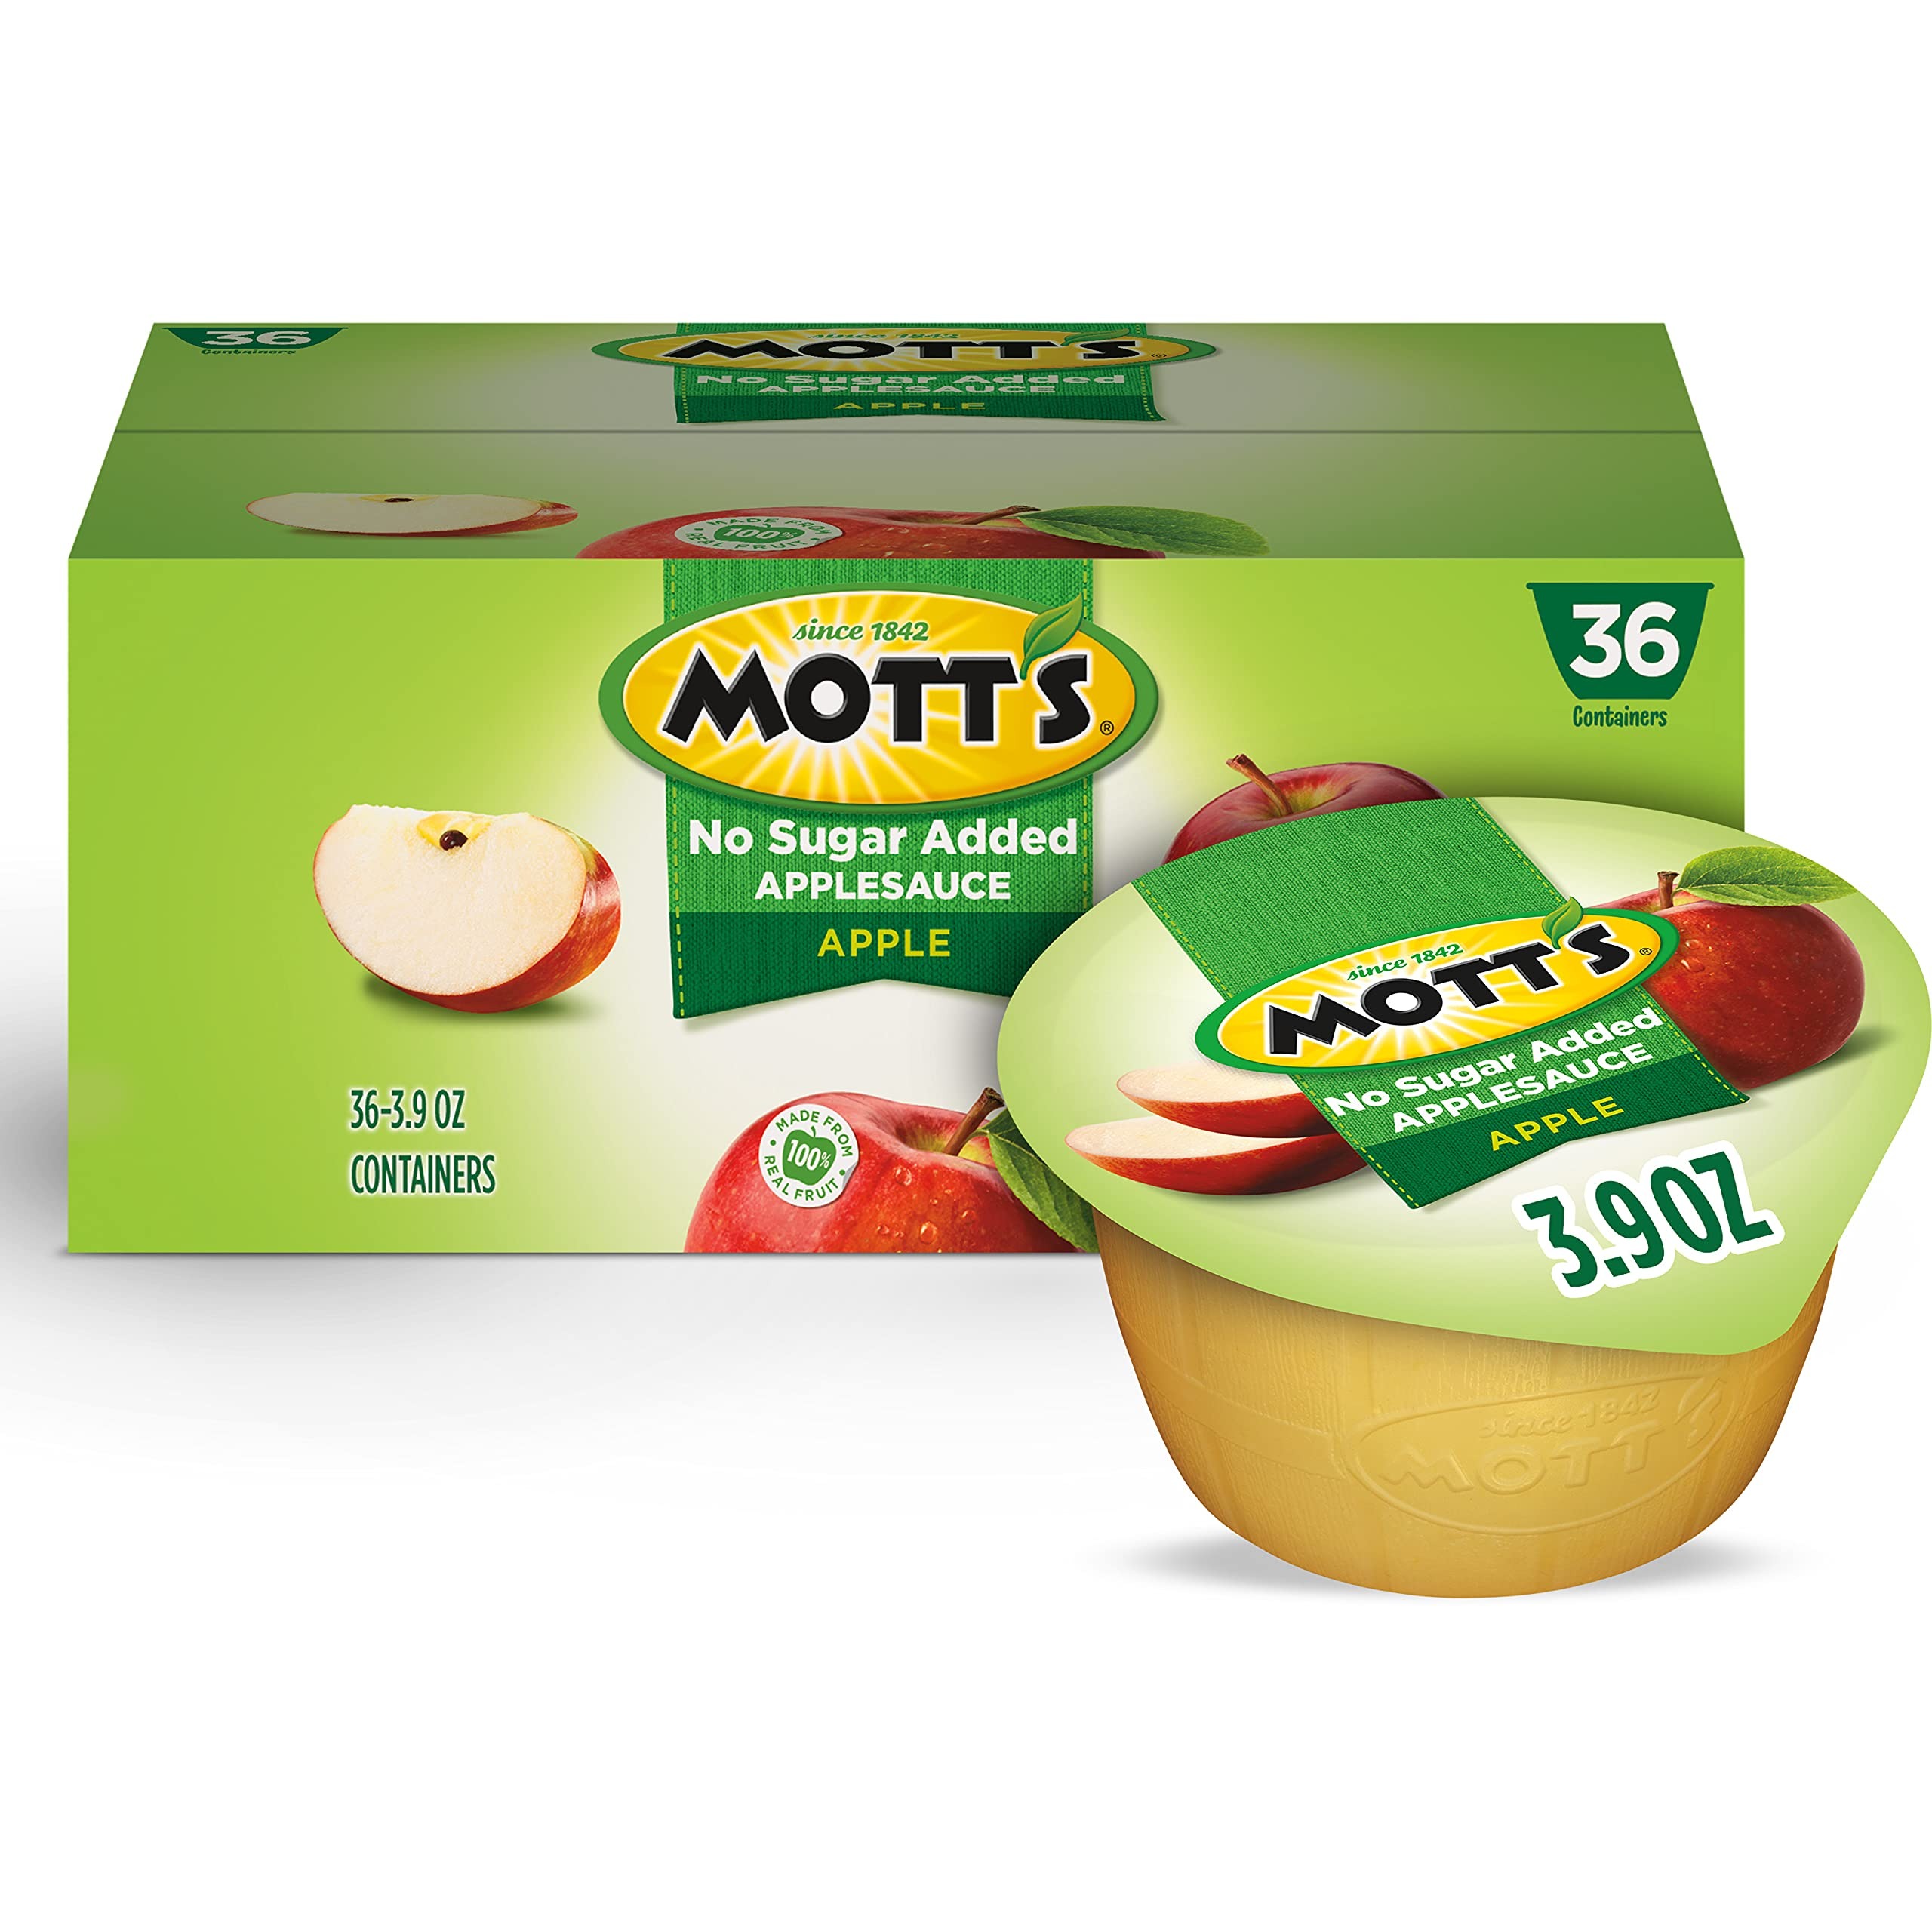
Item Name: Mott's No Sugar Added Applesauce, 3.9 Oz Cups, 36 Count, Good Source Of Vitamin C, No Artificial Flavors
Bullet Point 1: 3.9 OZ CLEAR CUPS: Clear cups are a great addition to lunchboxes and a perfect snack on the go
Bullet Point 2: NO ARTIFICIAL FLAVORS: so you can feel good about making healthy choices
Bullet Point 3: NUTRITIOUS: Mott's is a fun options for your whole family
Bullet Point 4: PACKED WITH FLAVOR: There's ripe apple flavor in every serving
Bullet Point 5: START STRONG: Healthy decisions today lead to a healthy future tomorrow
Value: 140.4
Unit: Ounce

Price: 3.055